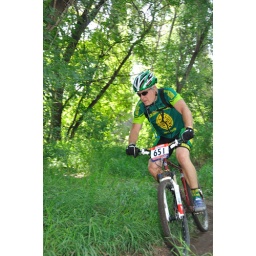
From the Edmonton Canada Cup mountain bike race, July 11th, 2010 in Edmonton, Alberta, Canada.